Clearblue

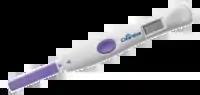
Clearblue Advanced Digital Ovulation Test

In 2017, Clearblue launched the Clearblue® Connected Ovulation Test System. The Clearblue Connected Ovulation Test System connects via Bluetooth® to a users phone – it was the first test system tracking 2 hormones and connecting to the user's phone. Results are synced and displayed on the phone together with a monthly calendar, cycle comparison charts. Users can also set smart reminders.